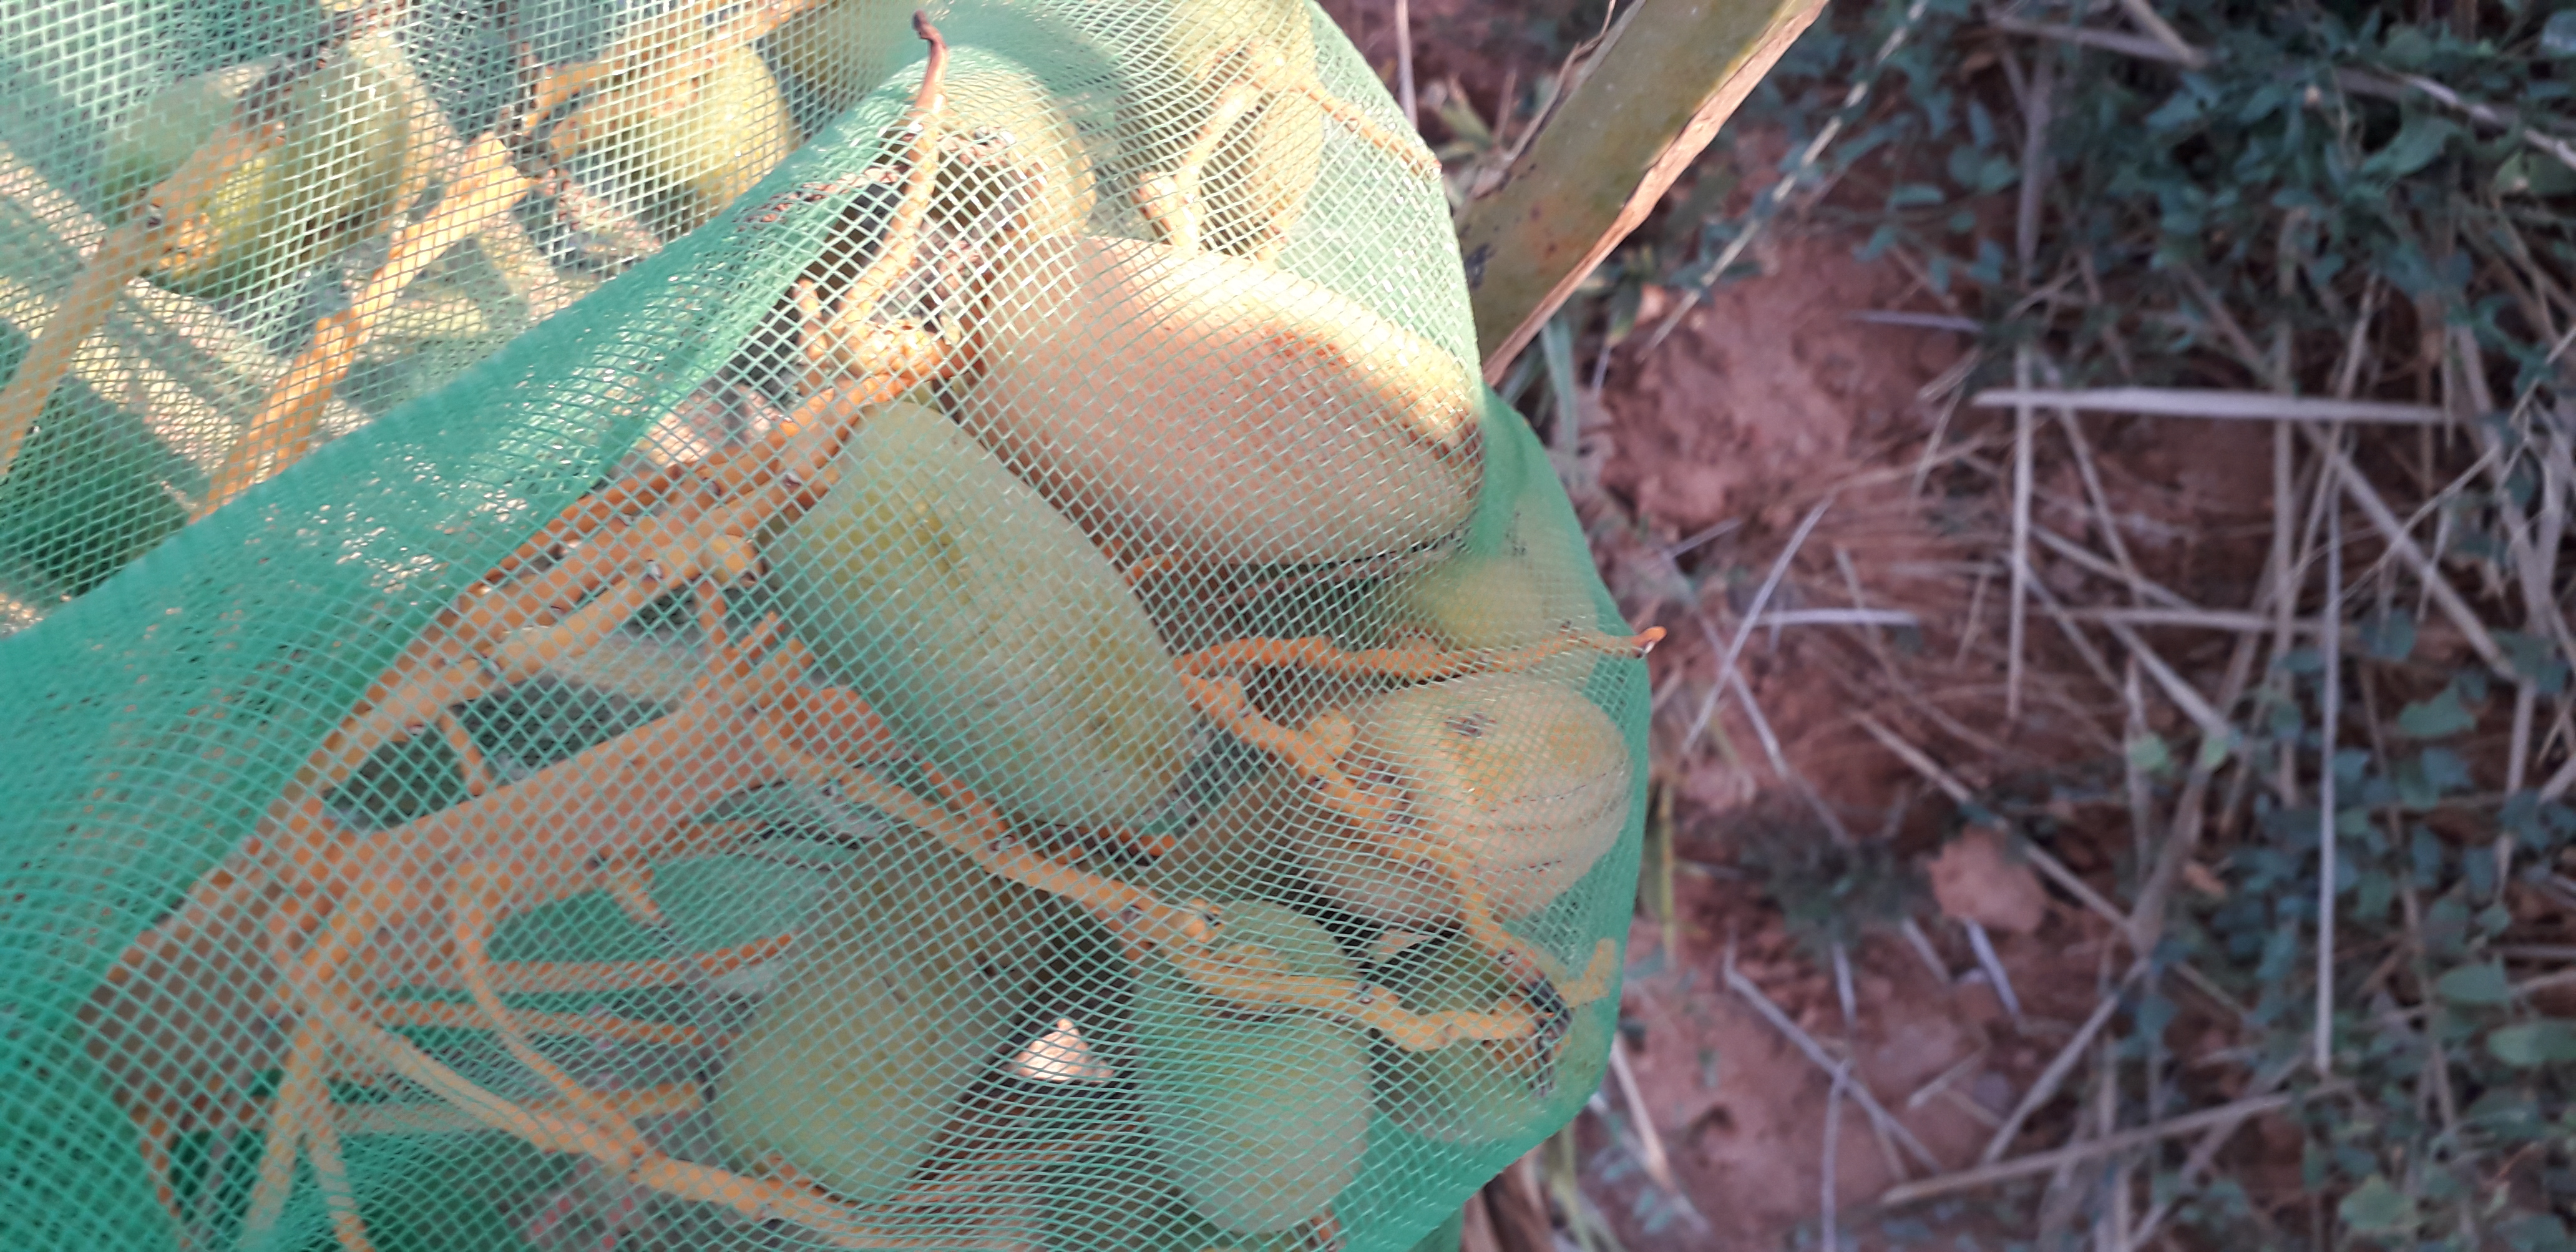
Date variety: Boumajhoul